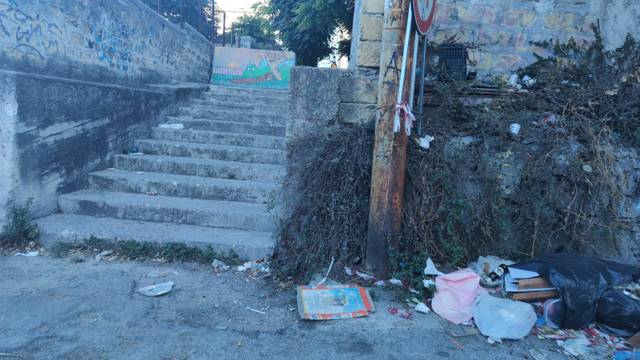
Region: Italy
Coordinates: 38.112, 13.36